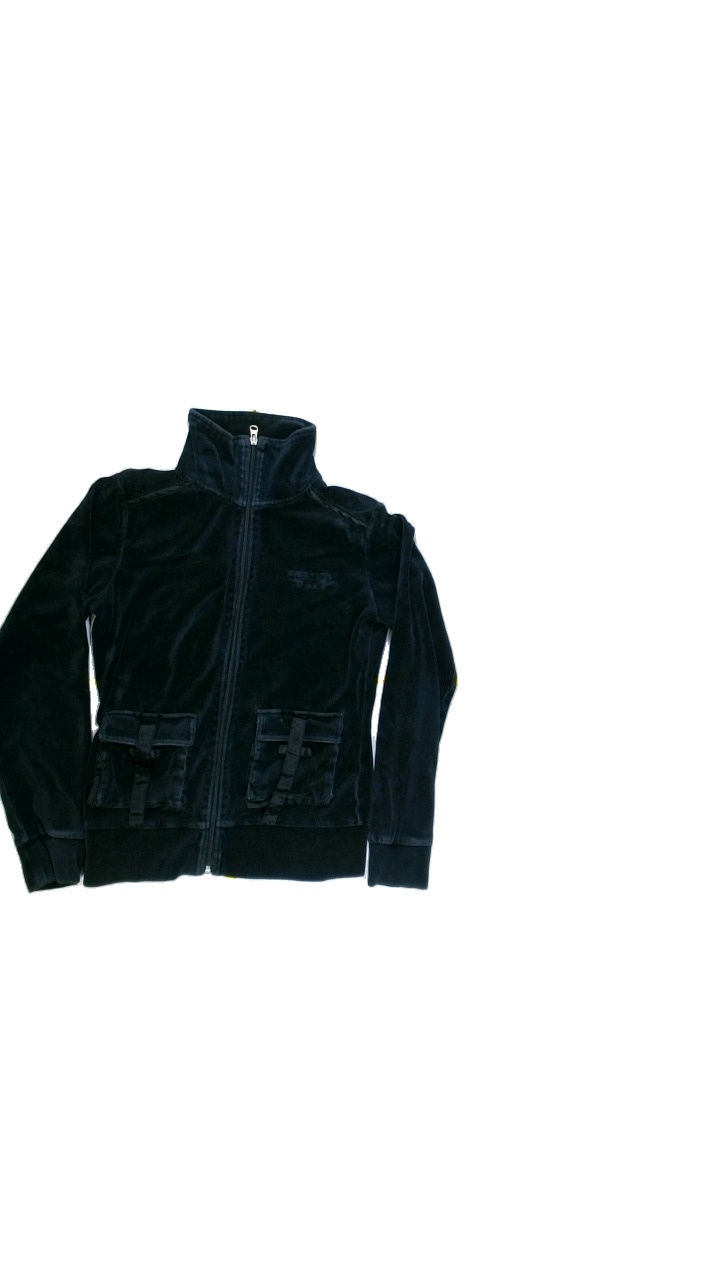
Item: Jacker (Ladies)
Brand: Not Applicable
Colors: Blue
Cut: Regular, Turtle neck
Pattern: Logo print
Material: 100%polyester
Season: All
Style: No trend
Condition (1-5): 3
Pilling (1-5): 4
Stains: Yes
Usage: Export
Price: <50